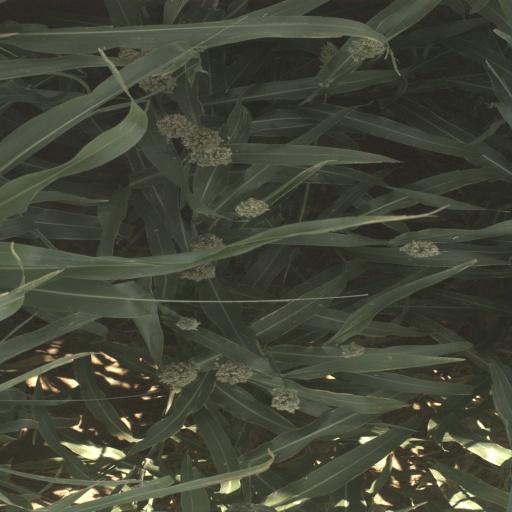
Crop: sorghum